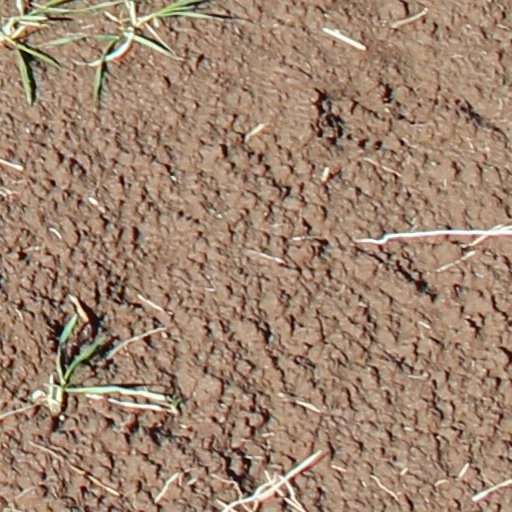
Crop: wheat